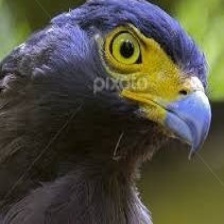
Species: CRESTED SERPENT EAGLE
Scientific name: SPILORNIS CHEELA